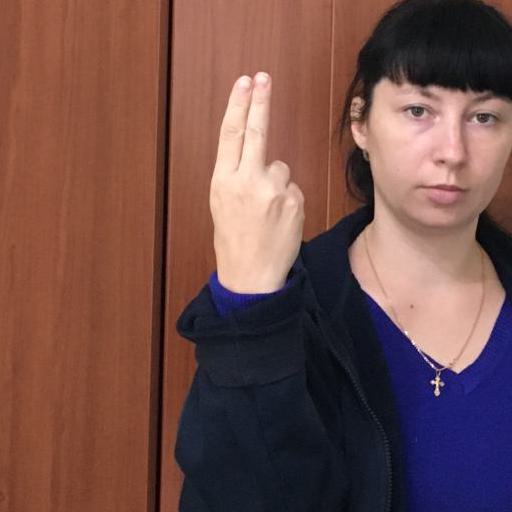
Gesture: two_up_inverted